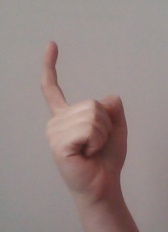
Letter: ra